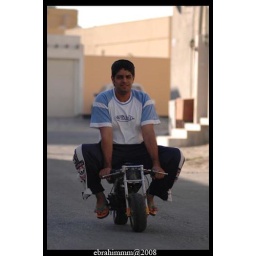
My brother testing the motorcycle near our home